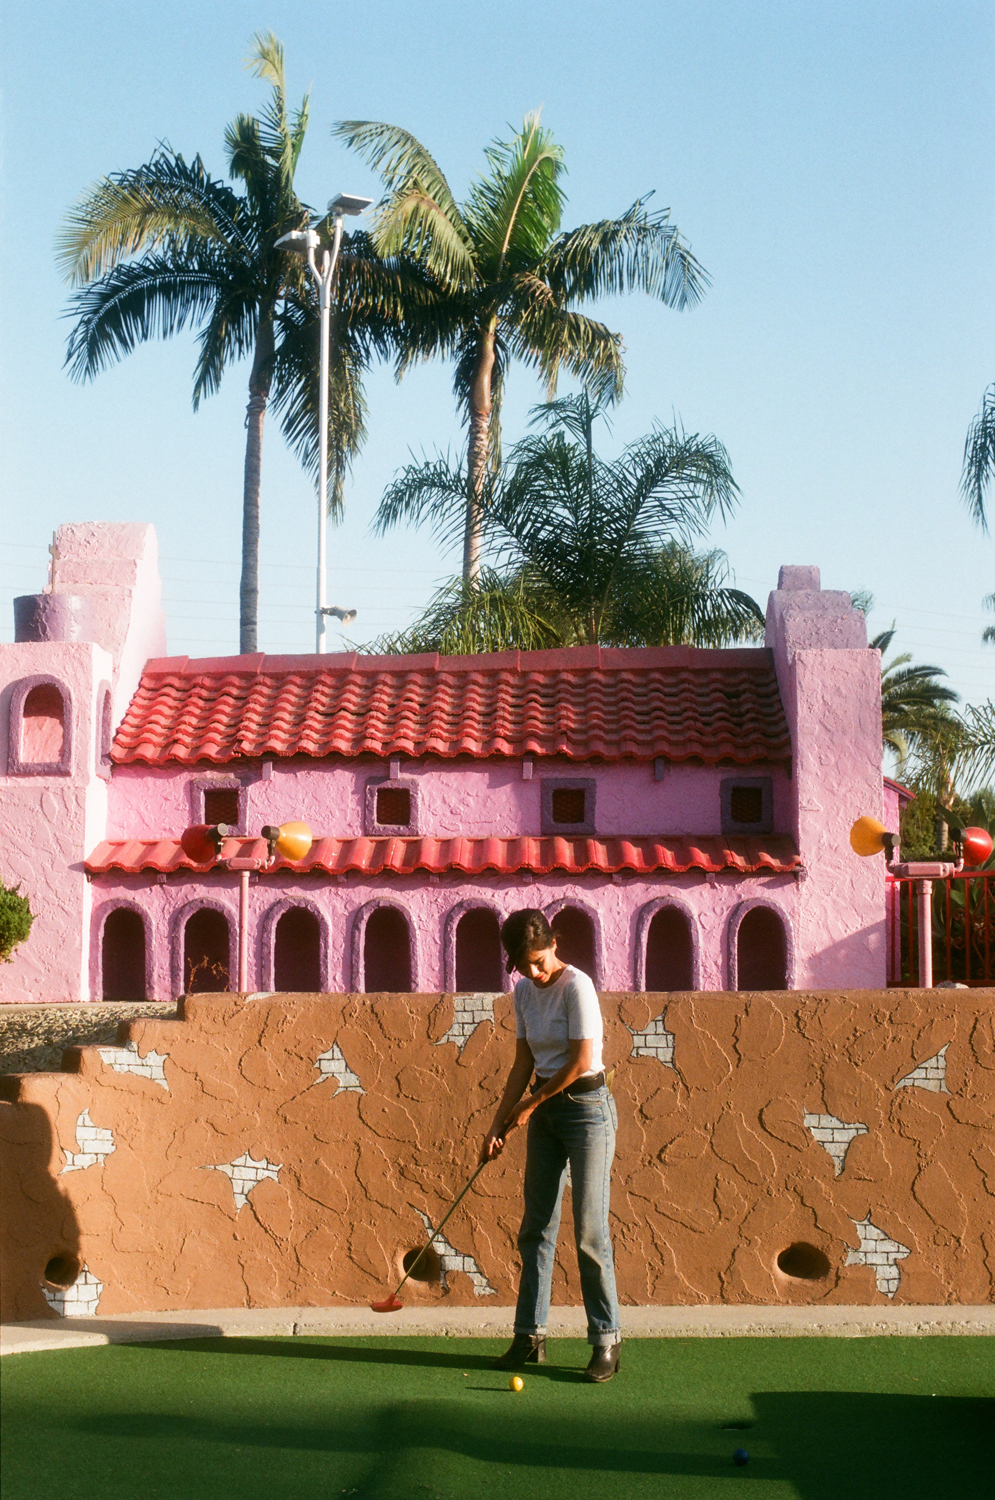
palm tree, tree, house, arecales, recreation, building, leisure, tourism, hacienda, mansion, vacation, plant, games